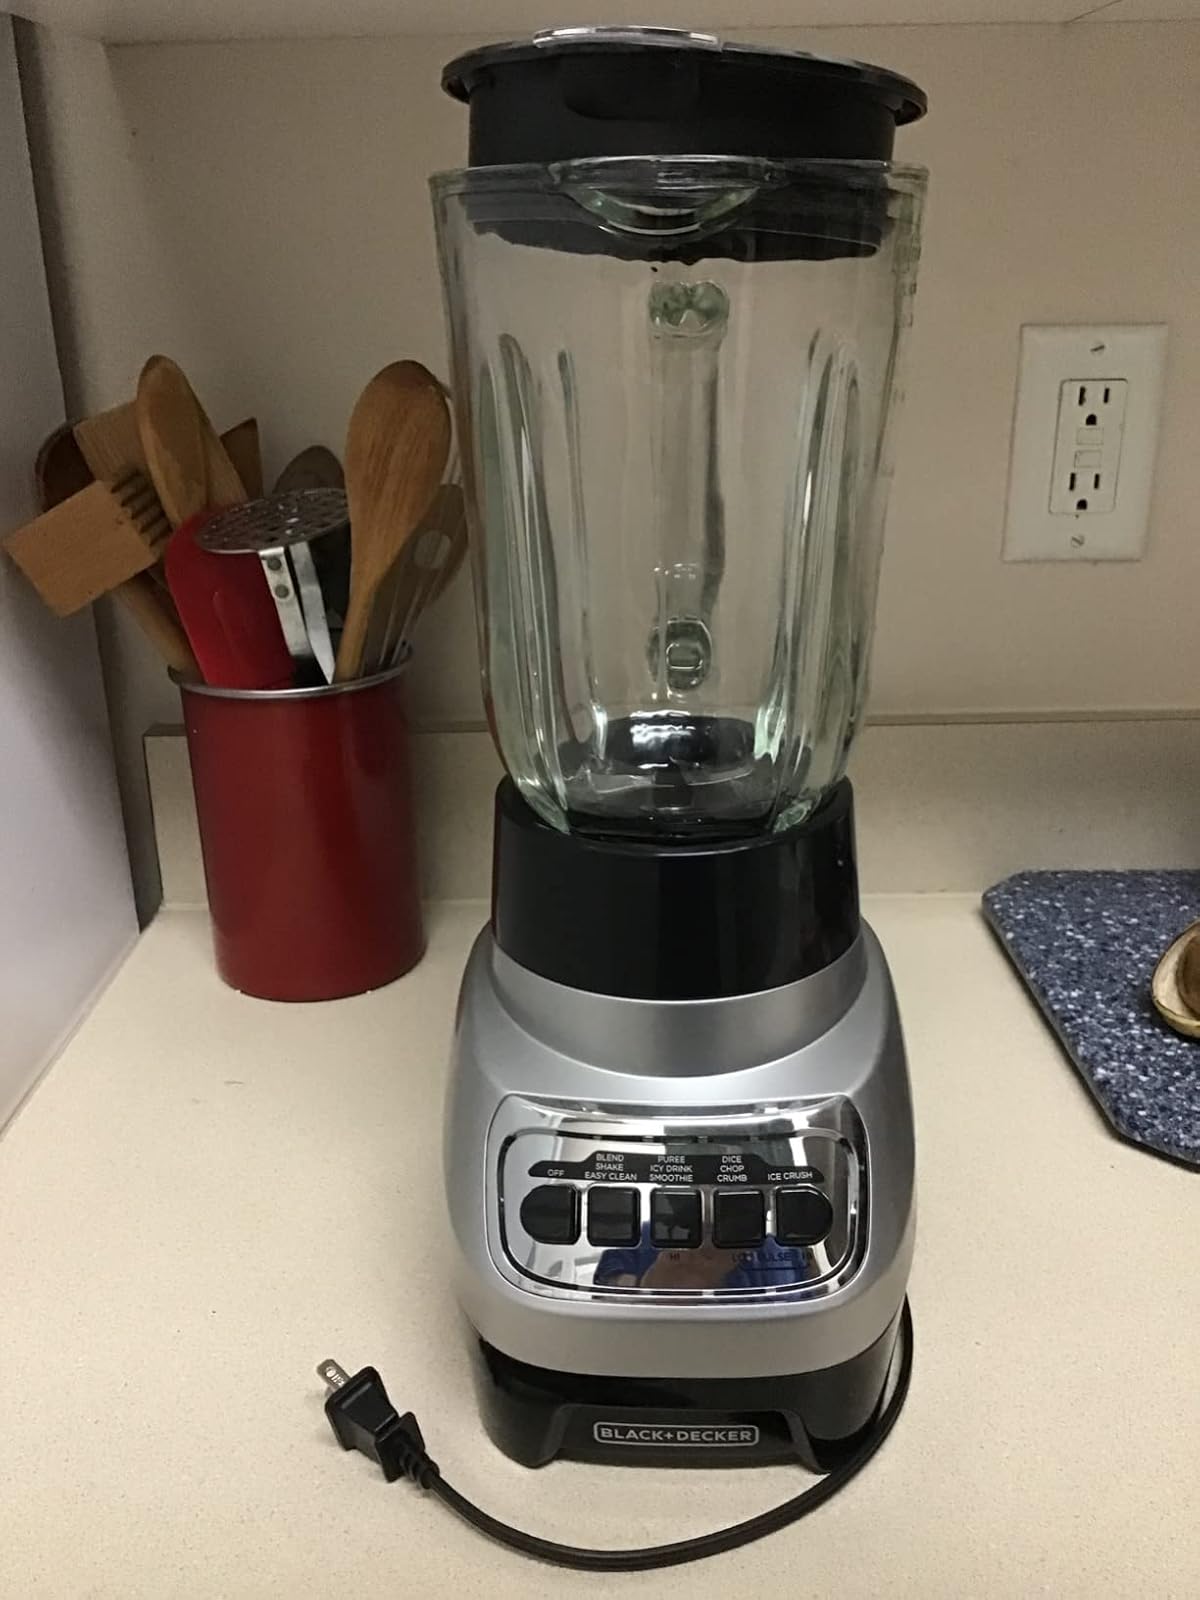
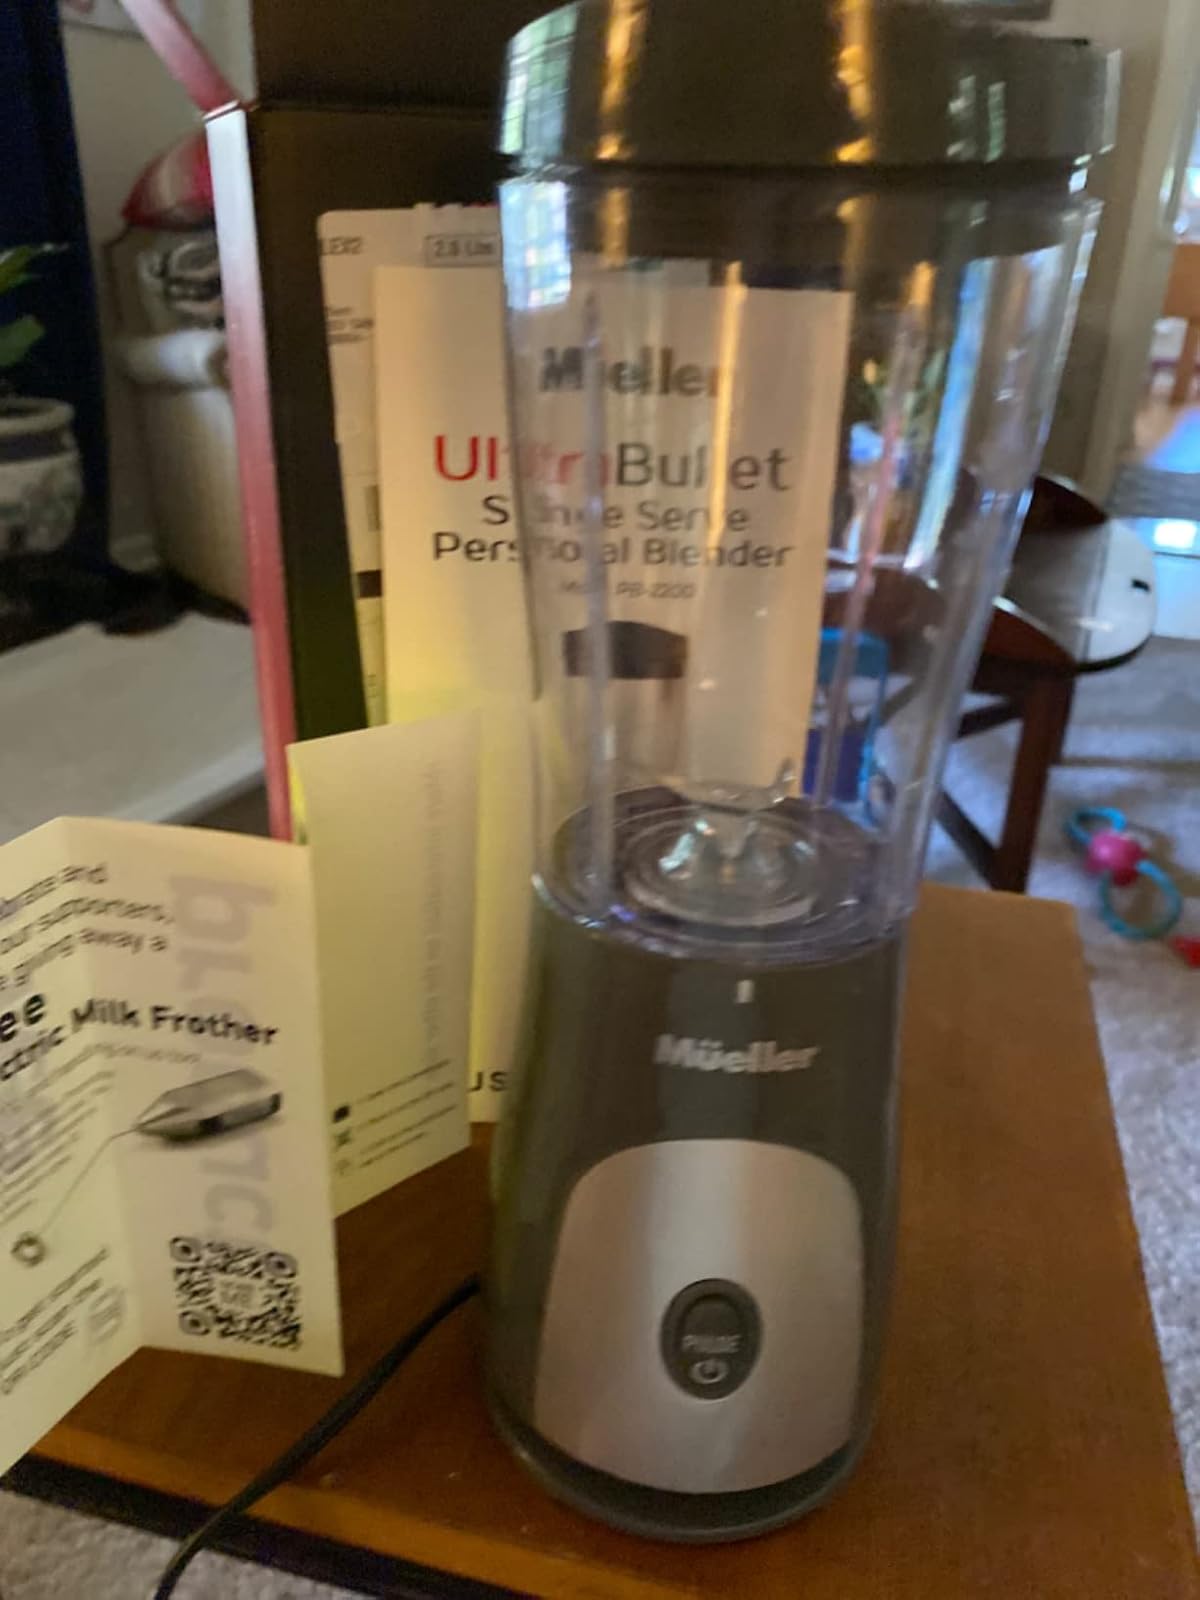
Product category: items_blender
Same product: no